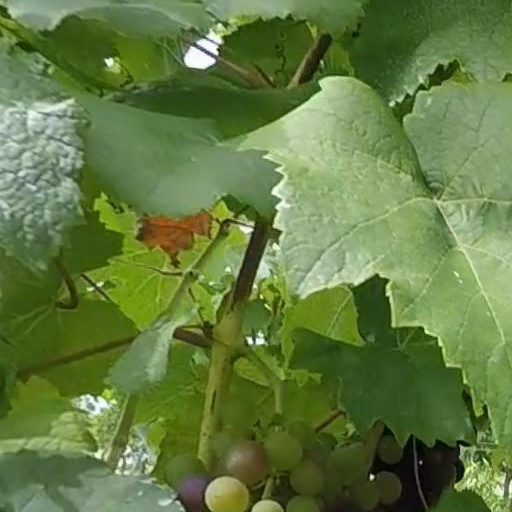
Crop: grape